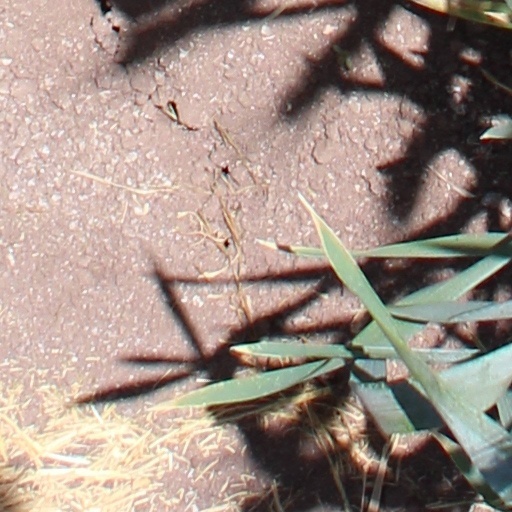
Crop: wheat